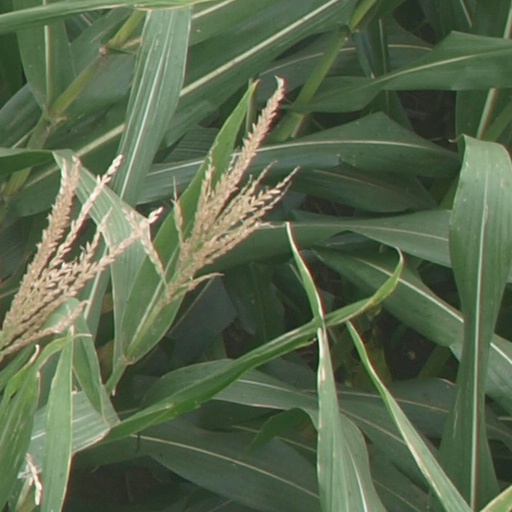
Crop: maize; corn